Darktown Comics

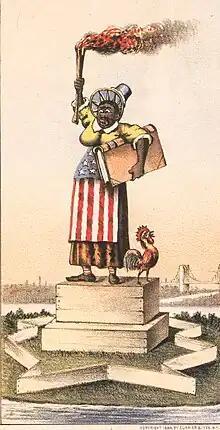
"Liberty frightening the world"

Darktown Comics is a series of Currier and Ives prints first produced in the 1870s that depicted racist vignettes ostensibly portraying a Black American town. It was a perennial bestseller for the New York-based firm, with some prints selling 73,000 copies via pushcarts and country stores, and all of them becoming bestsellers. The series represented one-third of Currier and Ives' production by 1884.